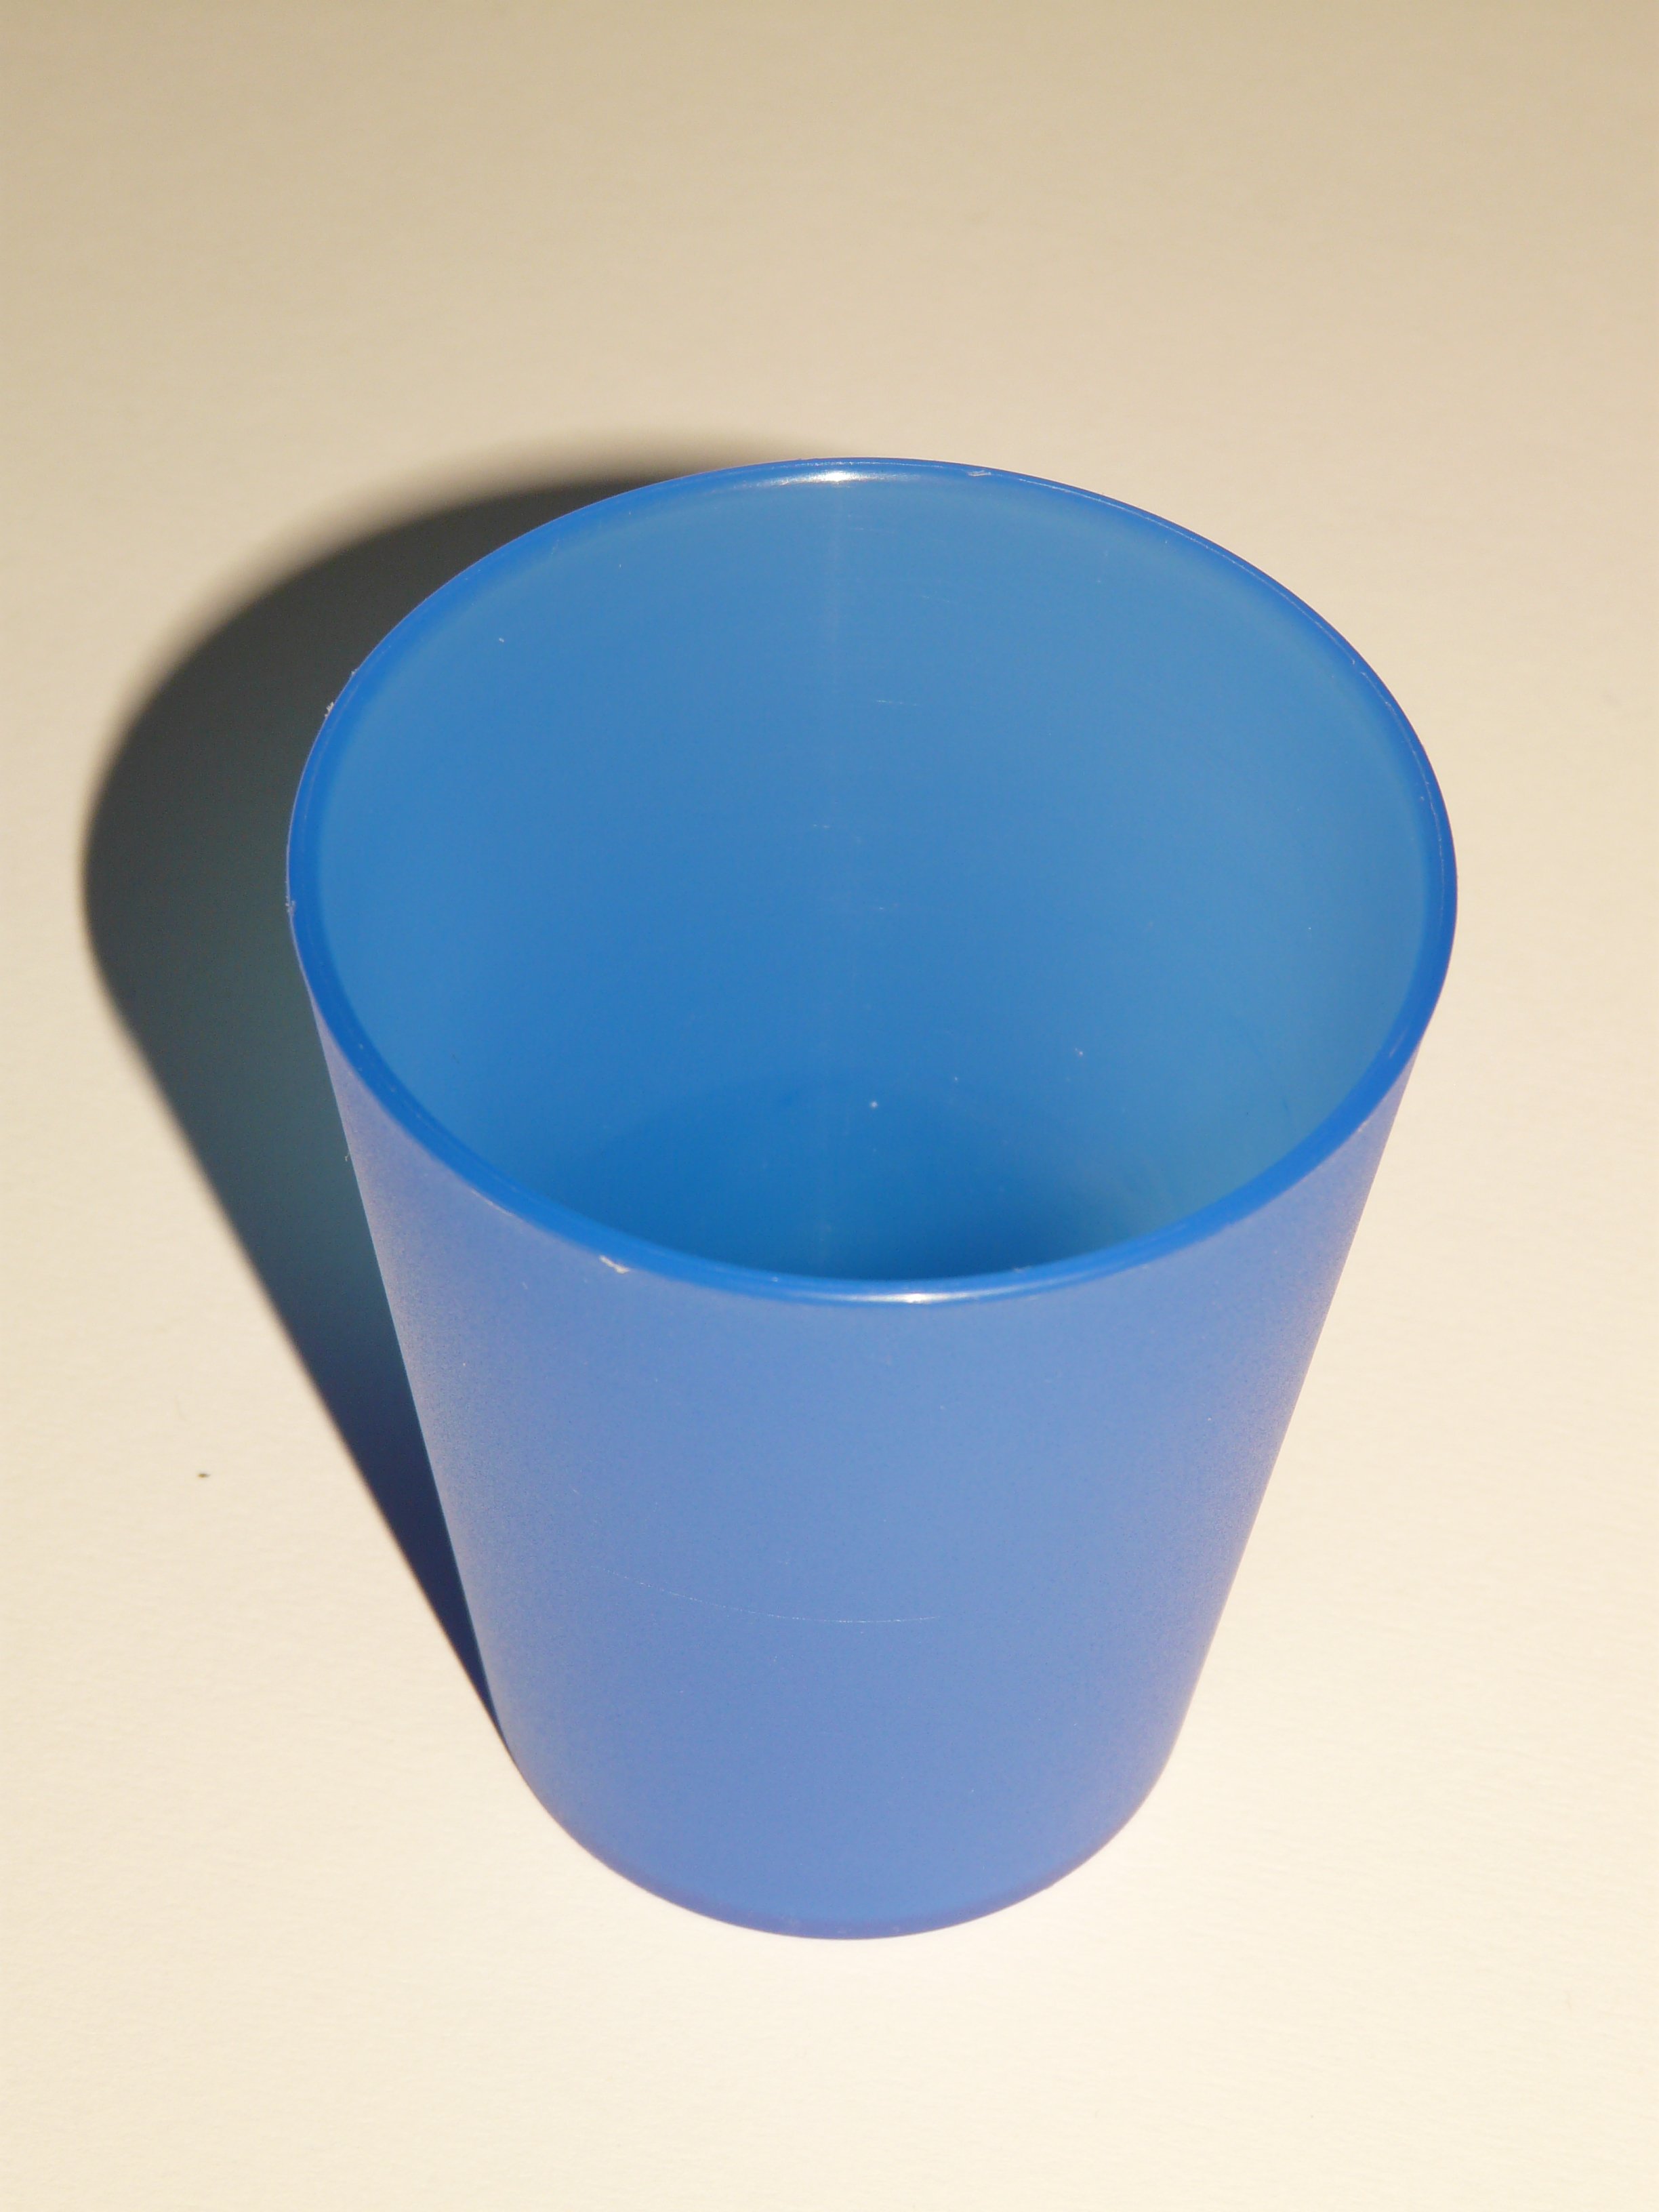
cup, bowl, ceramic, drink, blue, material, celebrate, bright, party, flowerpot, shape, cobalt blue